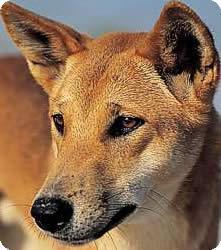
dingo